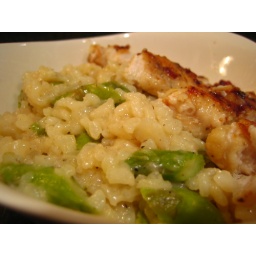
Asparagus risotto. Steve made the accompanying chicken in white wine sauce, from Bittman's &lt;i&gt;How to Cook Everything&lt;/i&gt;.